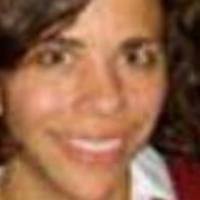
Age group: age 31-40